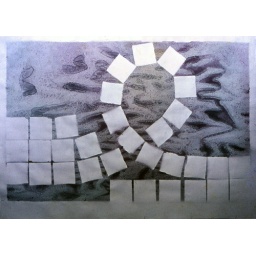
water and watercolor on paper over squares 10cm in size